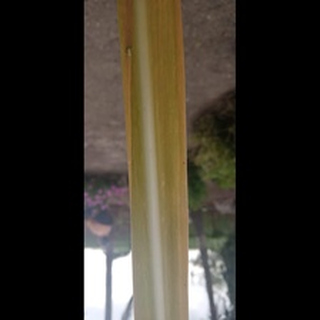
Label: sugarcane_yellow_leaf_disease